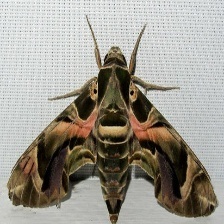
Species: OLEANDER HAWK MOTH